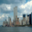
Label: skyscraper